My Faithful Husband

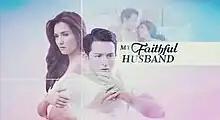
Title card

My Faithful Husband is a 2015 Philippine television drama romance series broadcast by GMA Network. Directed by Joyce E. Bernal, it stars Jennylyn Mercado and Dennis Trillo in the title role. It premiered on August 10, 2015 on the network's Telebabad line up. The series concluded on November 13, 2015 with a total of 70 episodes.